No. 658 Squadron AAC

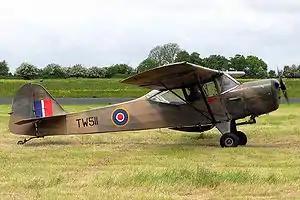
A postwar Auster Mk.V, restored in wartime colours.

No. 658 Squadron AAC was formed on 24 October 1969 at Minden as part of the 1 Division Aviation Squadron AAC. In 1978, squadron moved to Soest as part of 3 Regiment AAC and disbanded. The squadron reformed 1982 as part of 7 Regiment AAC based at Airfield Camp, Netheravon. In April 1995, the squadron became a Territorial Army unit part of 7 Regiment AAC (Volunteers).